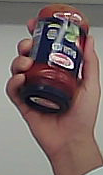
Product: barilla_pomodoro